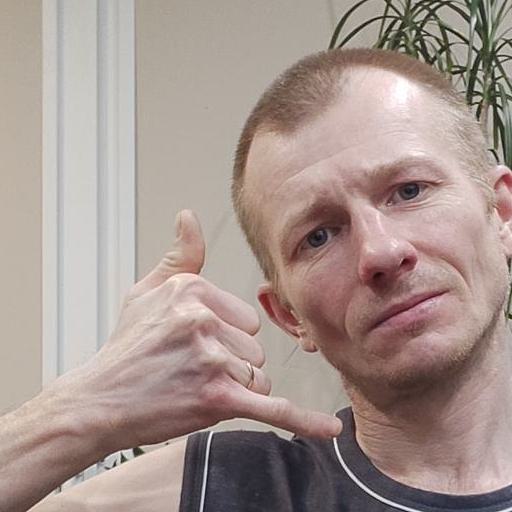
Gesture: call